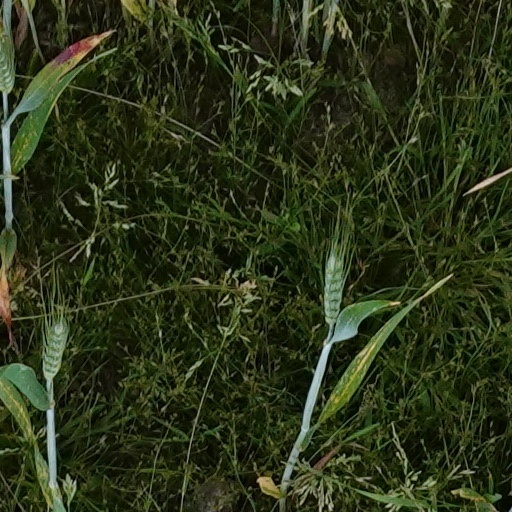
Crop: wheat